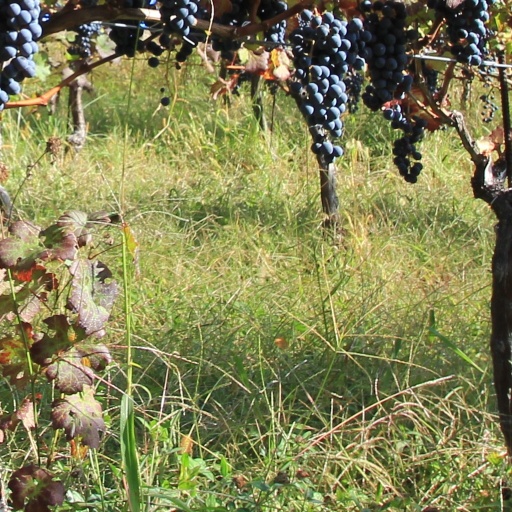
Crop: grape